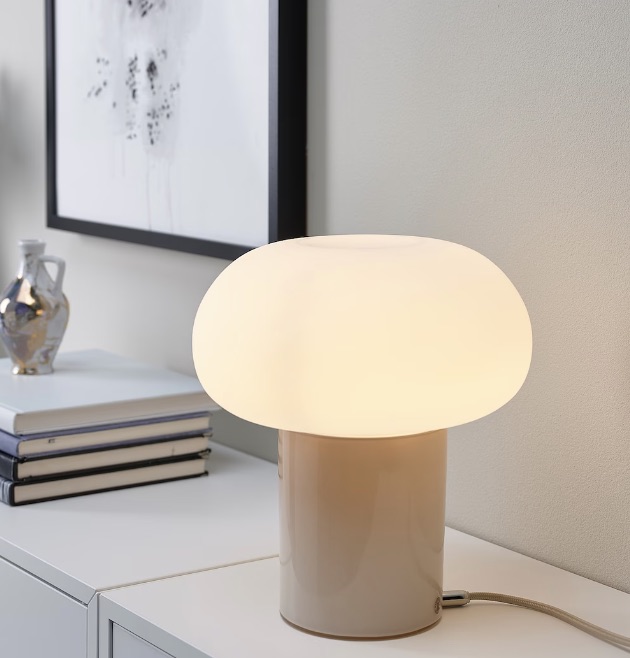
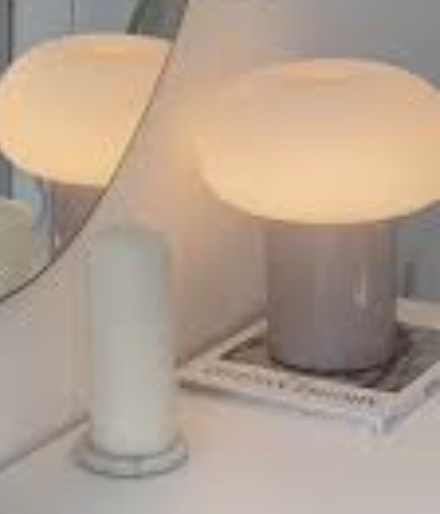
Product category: misc
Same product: yes